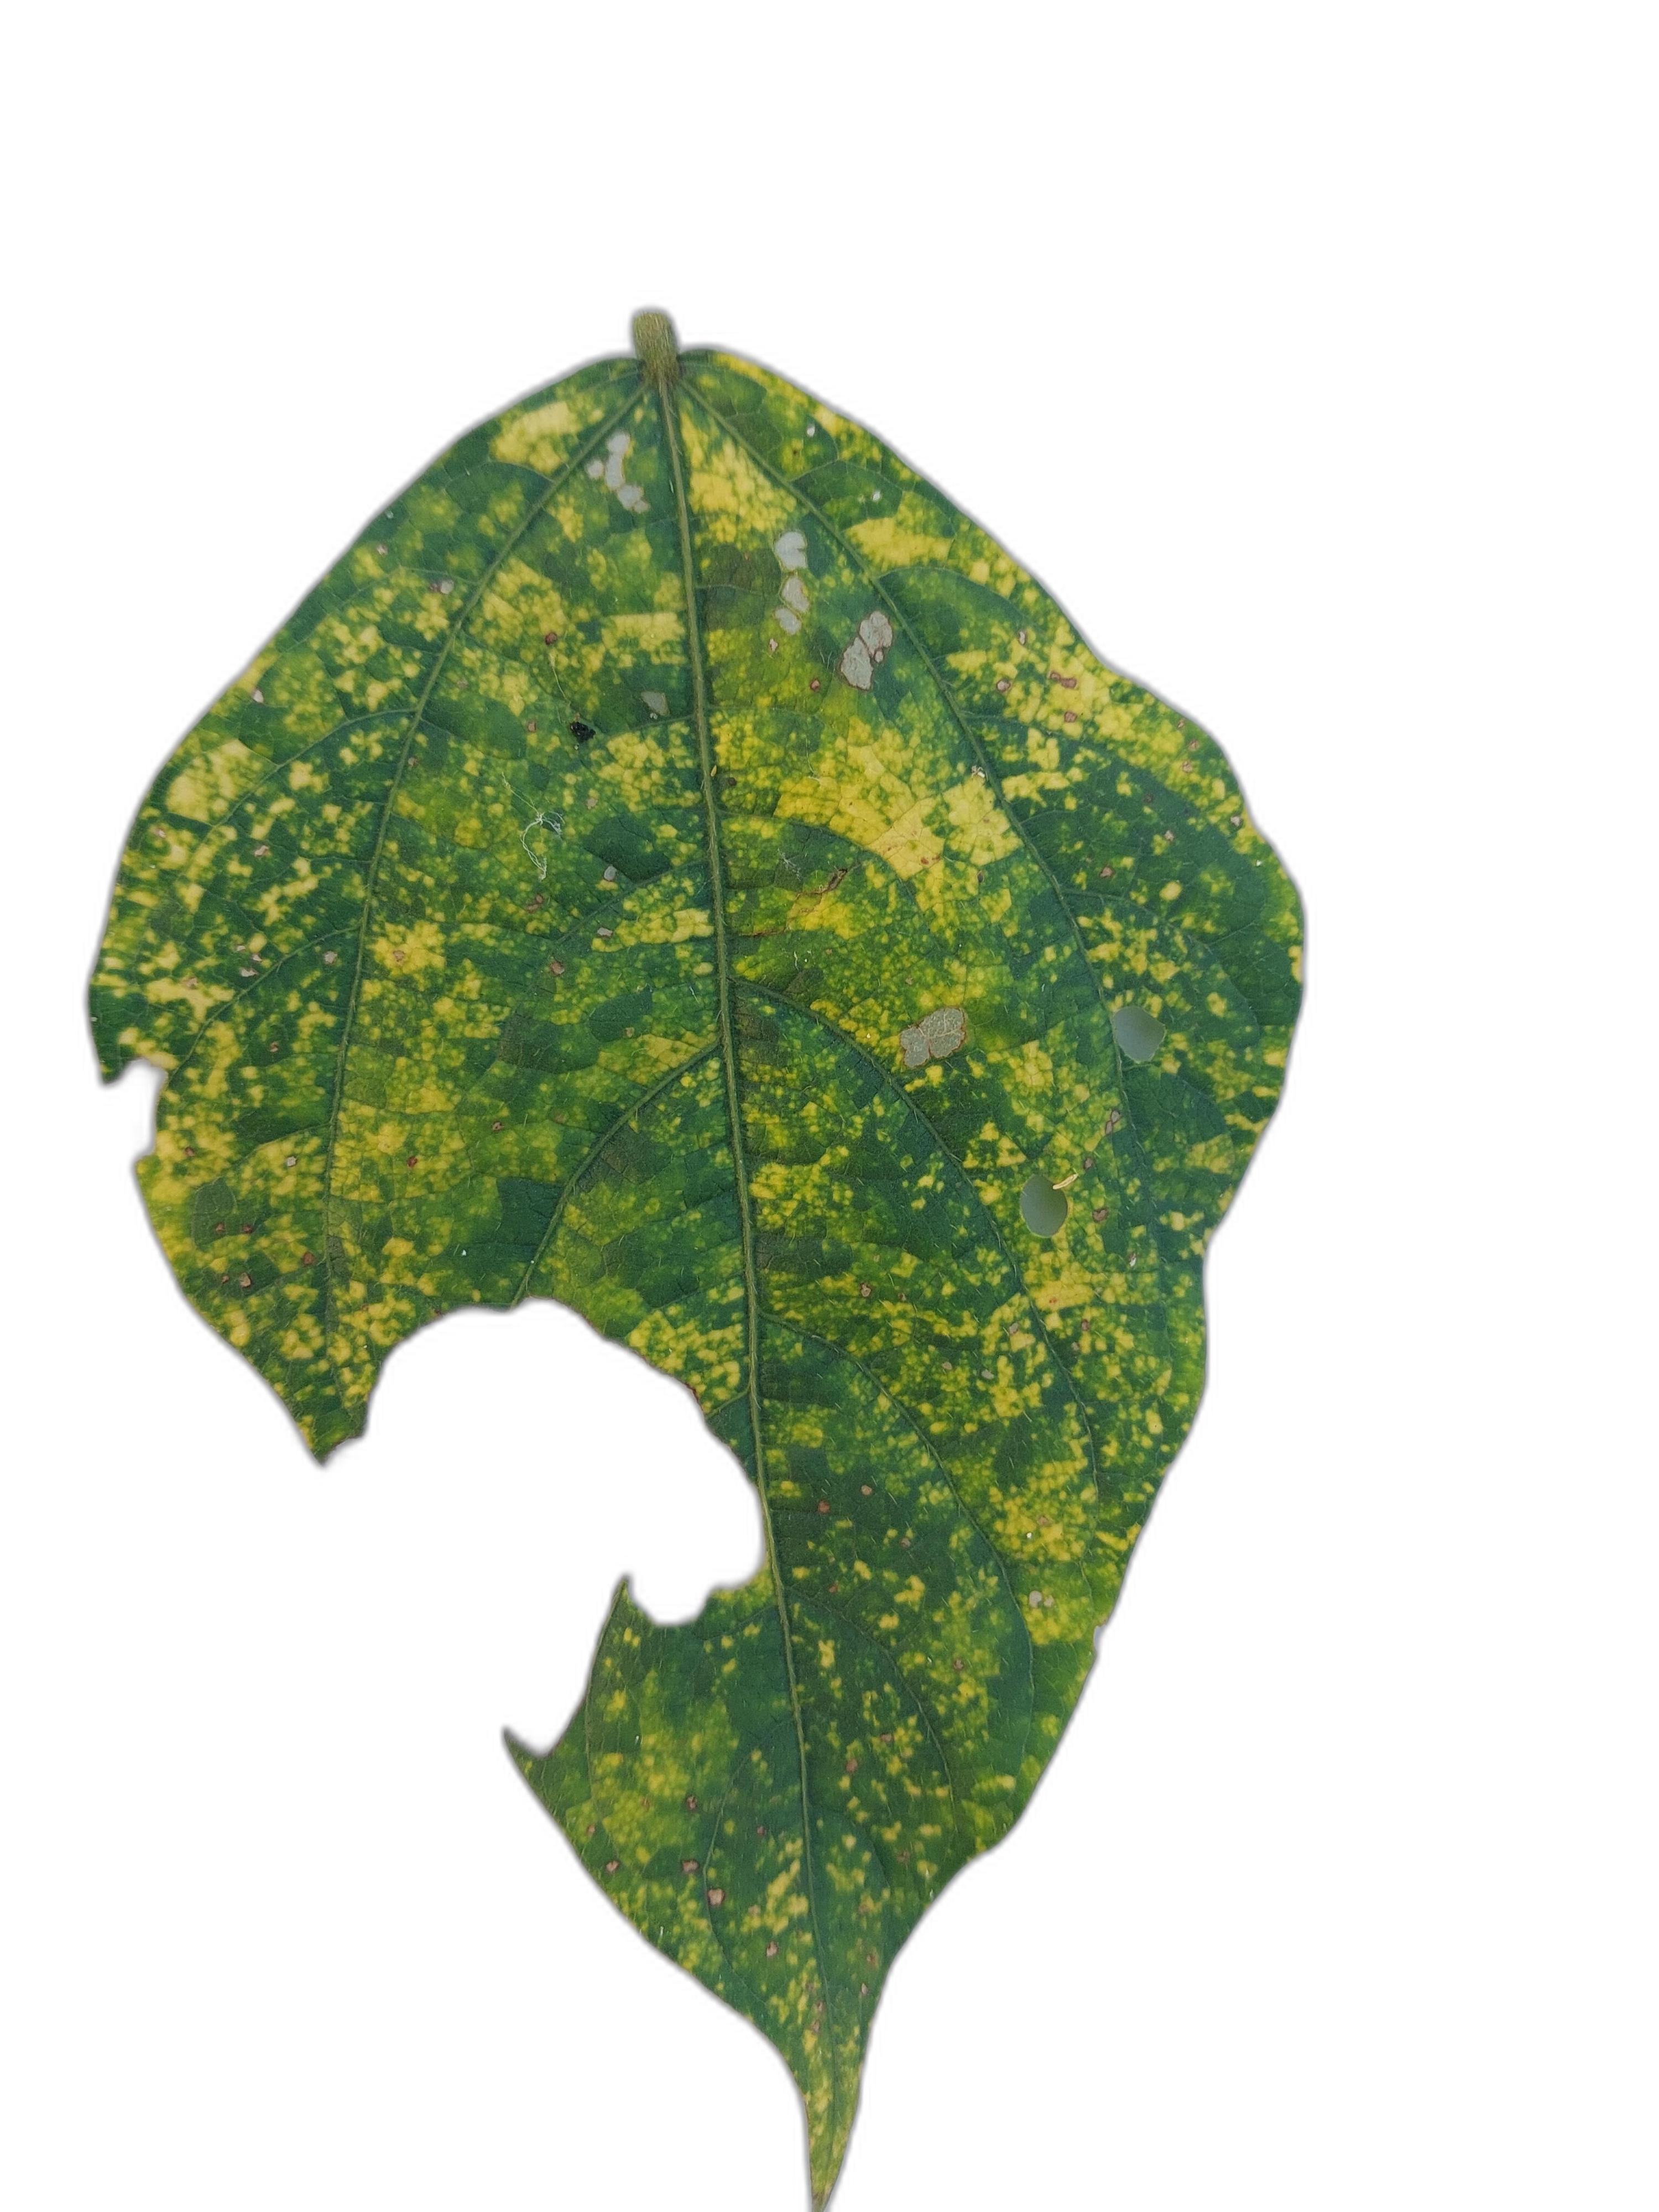
Label: Yellow Mosaic